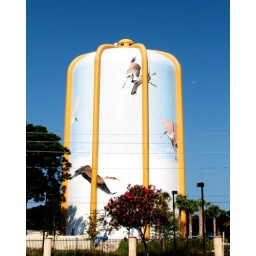
A water tower in St. Petersburg.